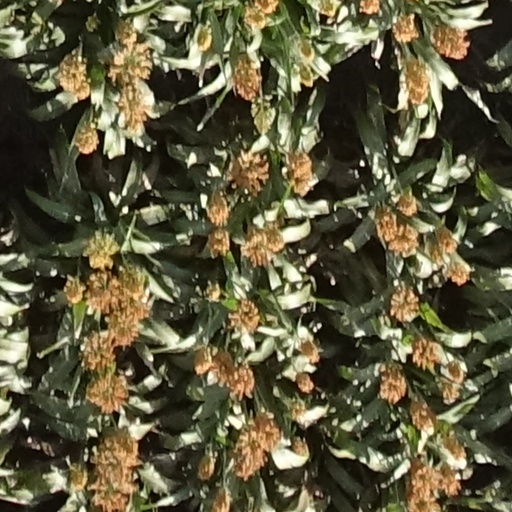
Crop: sorghum